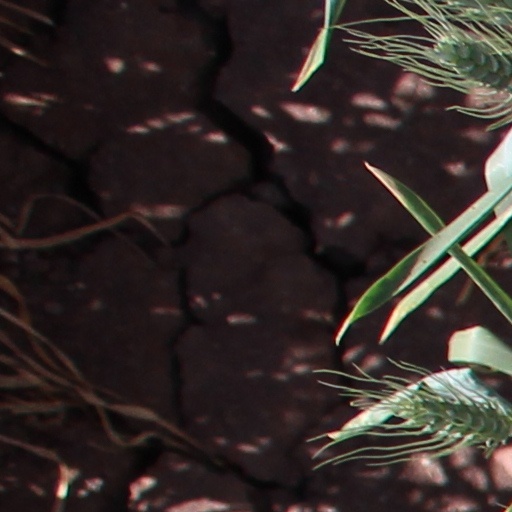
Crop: wheat